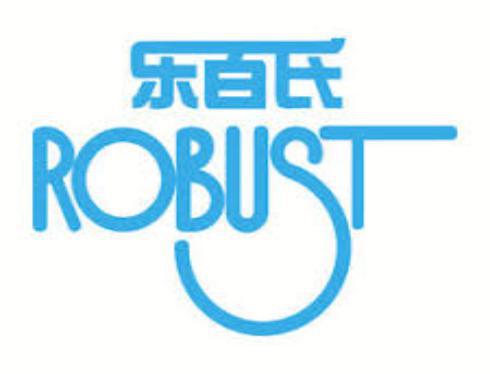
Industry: Food